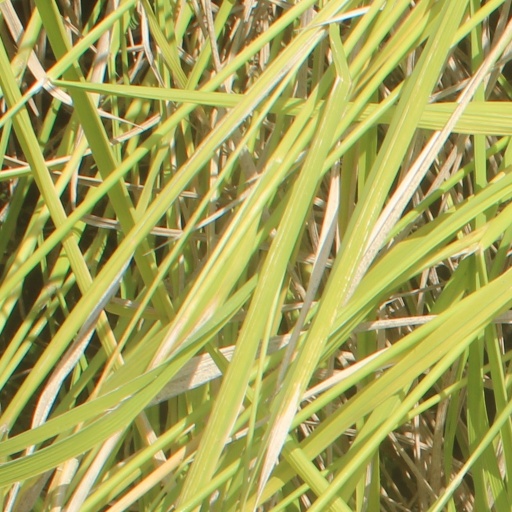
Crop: rice